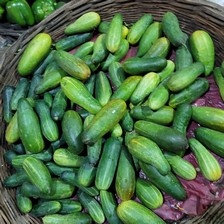
Label: cucumber